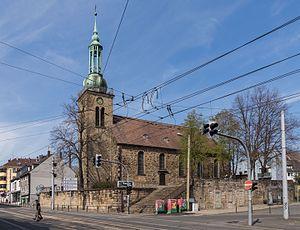
Witten est une ville d'Allemagne dans le Land de Rhénanie-du-Nord-Westphalie.